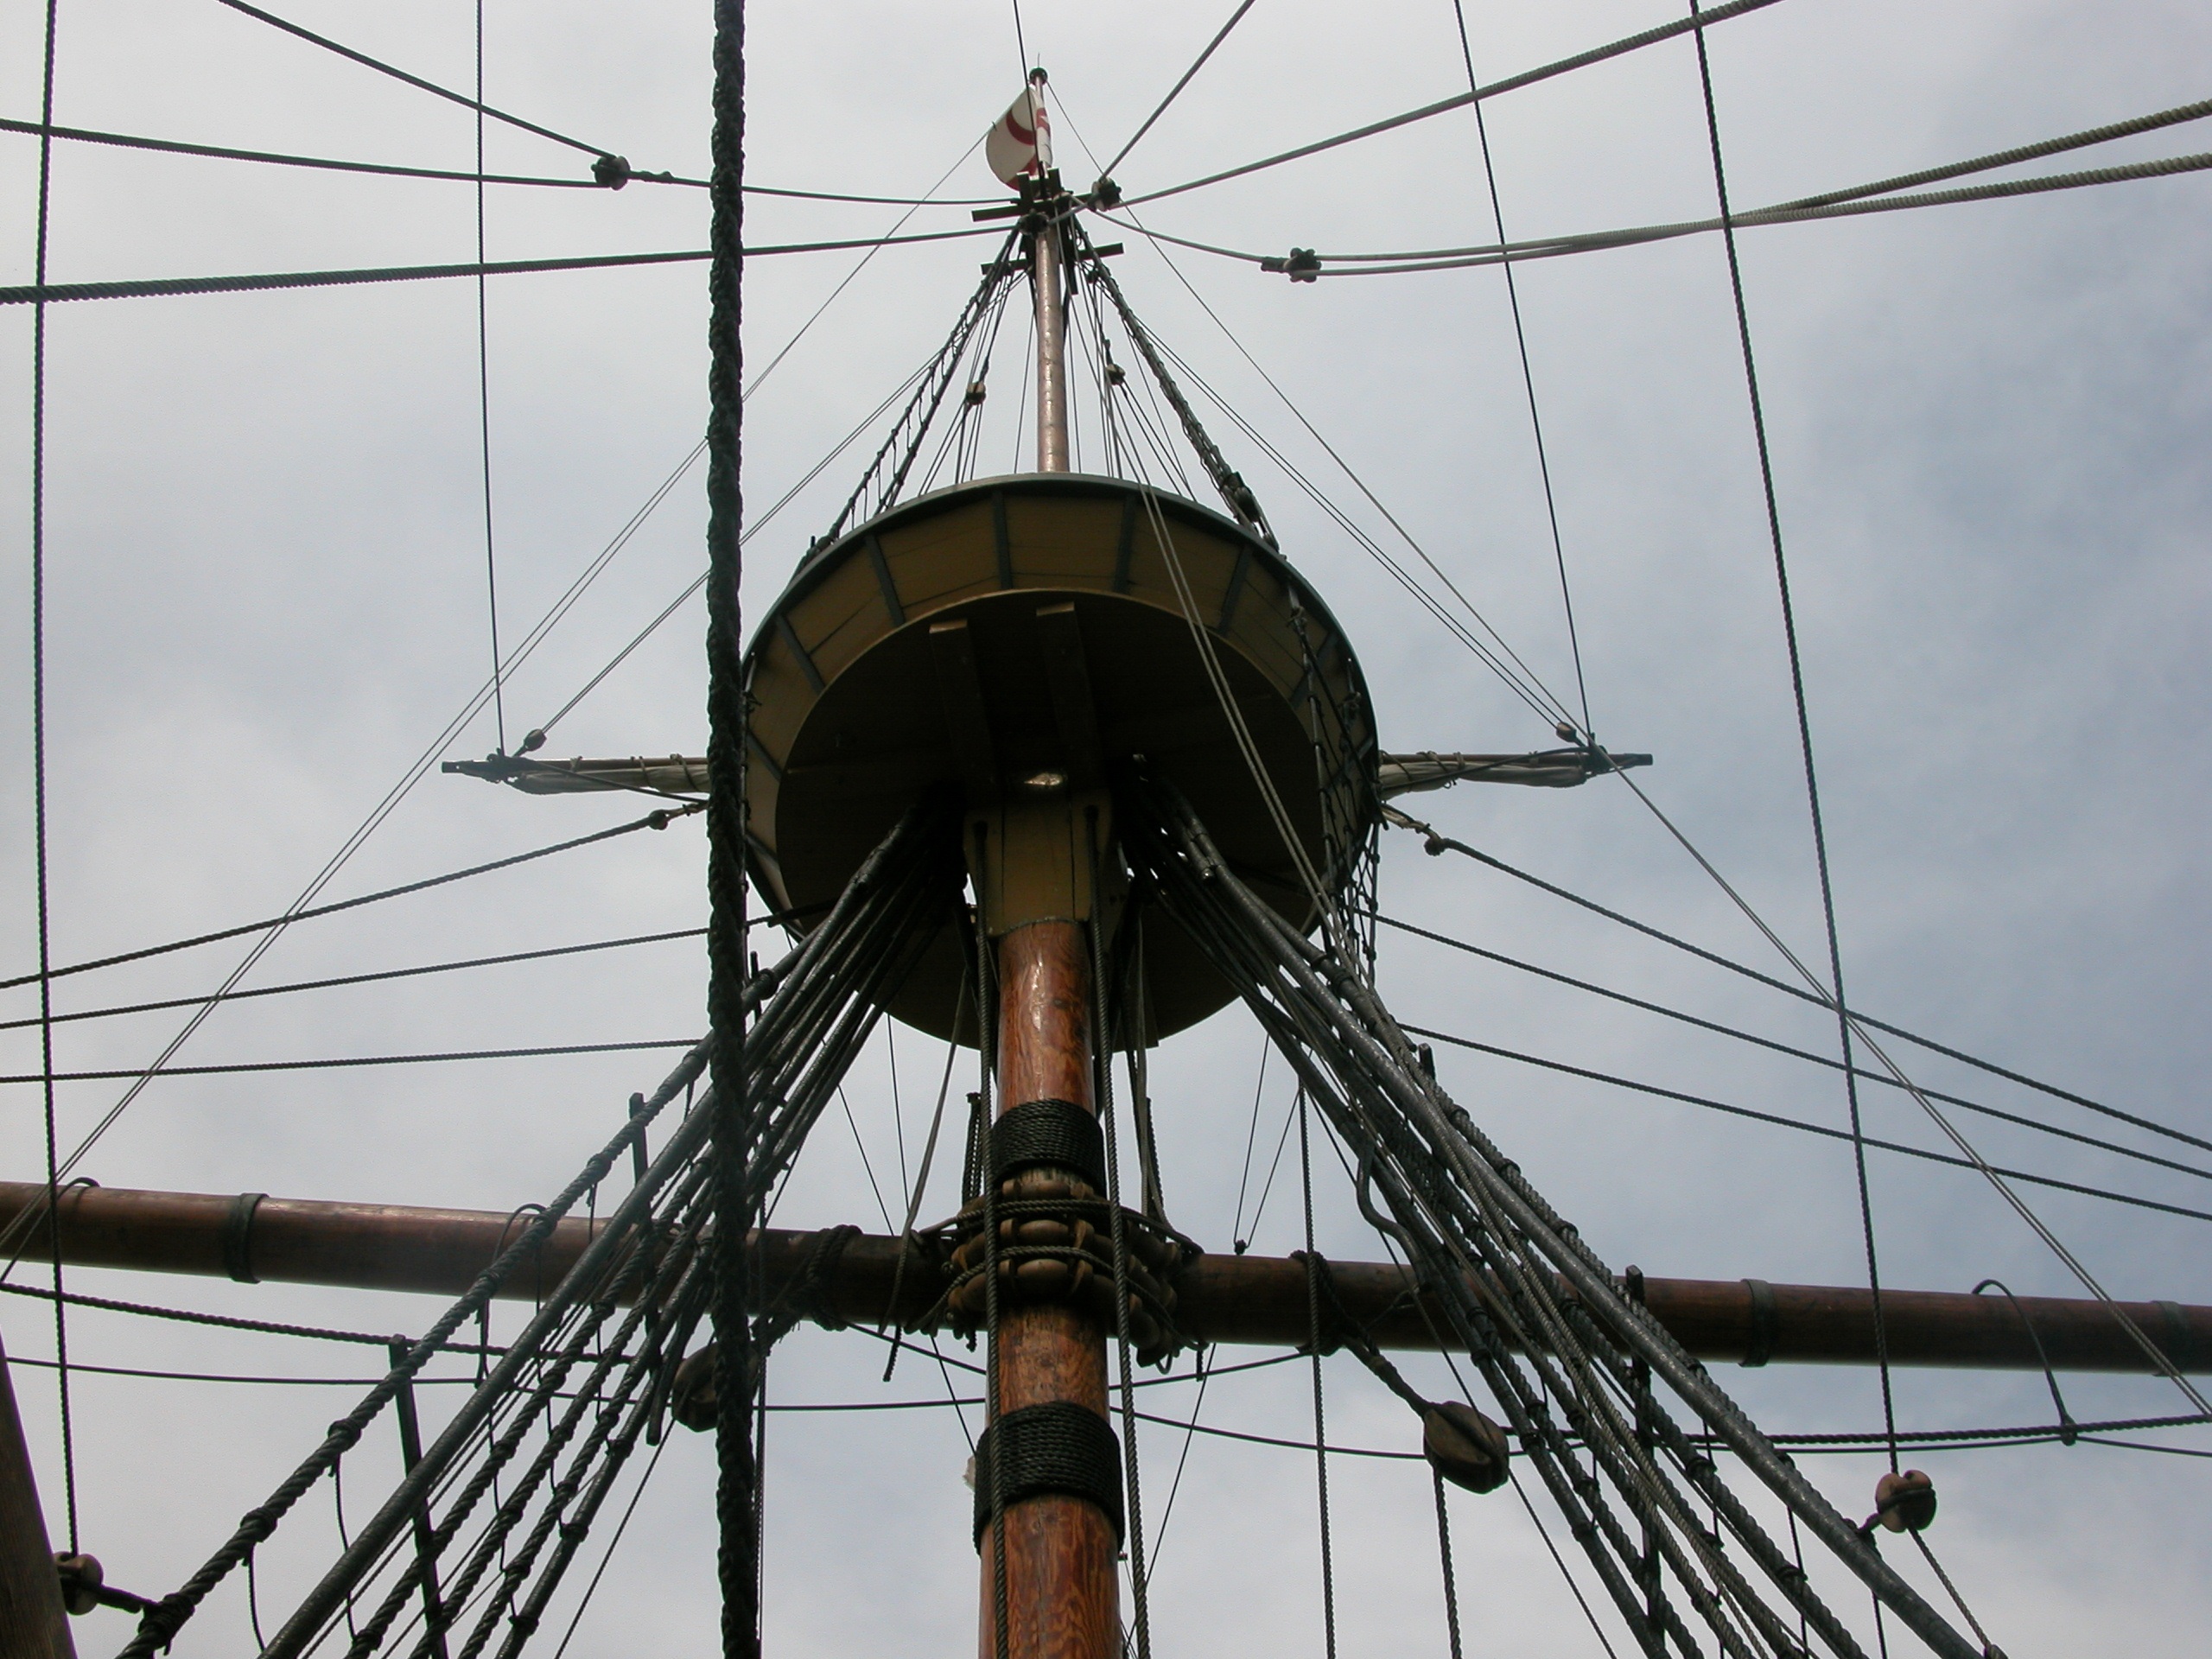
boat, ship, vessel, vehicle, ferris wheel, tower, mast, rigging, electricity, nautical, wooden, tourist attraction, nest, mayflower, galleon, overhead power line, crow's nest, crow's